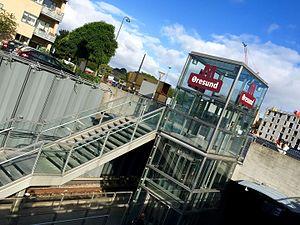
Øresund est une station du métro de Copenhague.